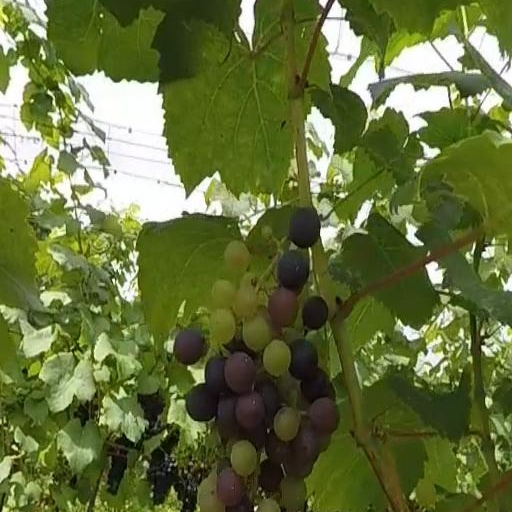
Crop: grape